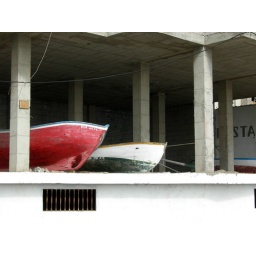
These fishing boats were on the first floor of this building under construction. Weird.